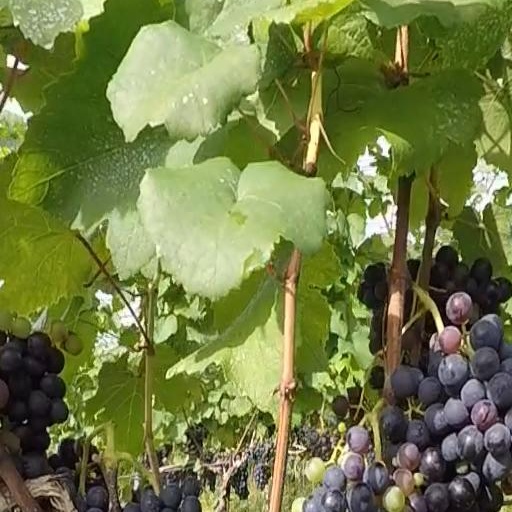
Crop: grape